Tallinn University Academic Library

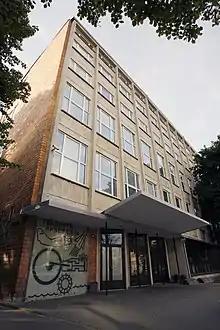
The main building of Tallinn University Academic Library

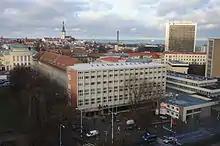
The buildings (six-floor and two-floor) of the library by the Rävala avenue in Tallinn

Tallinn University Academic Library is a research library in Estonia with many fields of knowledge, except construction and agriculture. It is located in Tallinn, the capital city of Estonia.